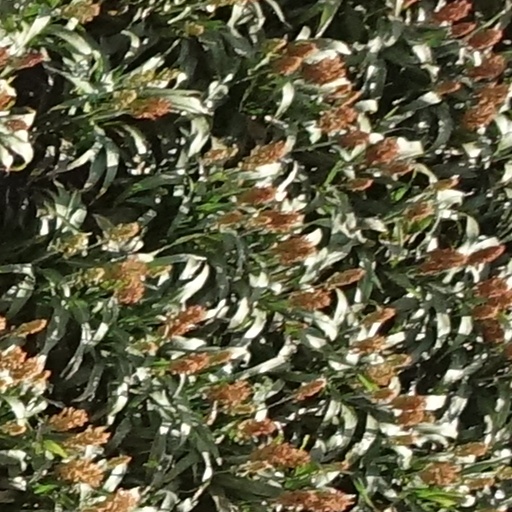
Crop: sorghum